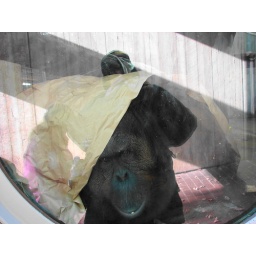
Lucy with the bag that they put in with her food in it. Lizzie fell in love with this monkey